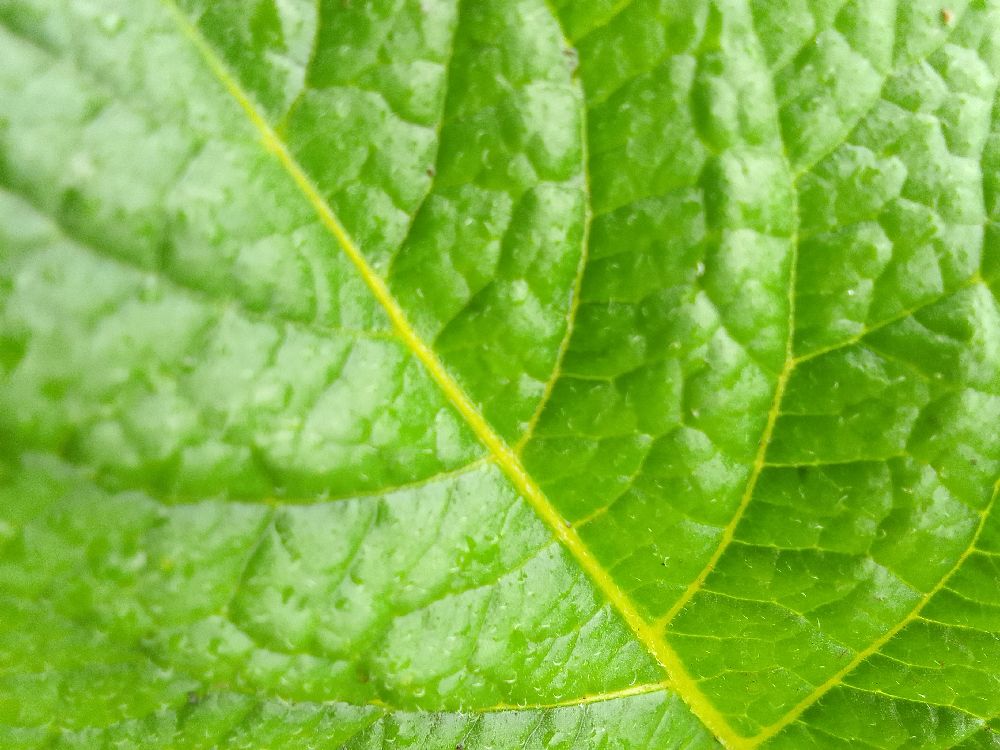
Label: Healthy